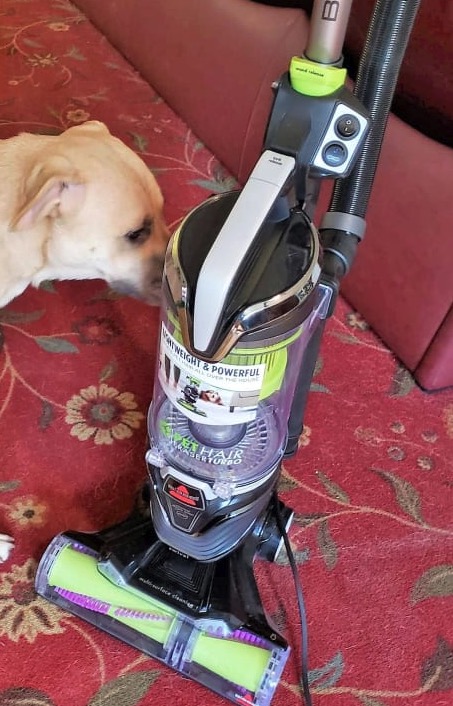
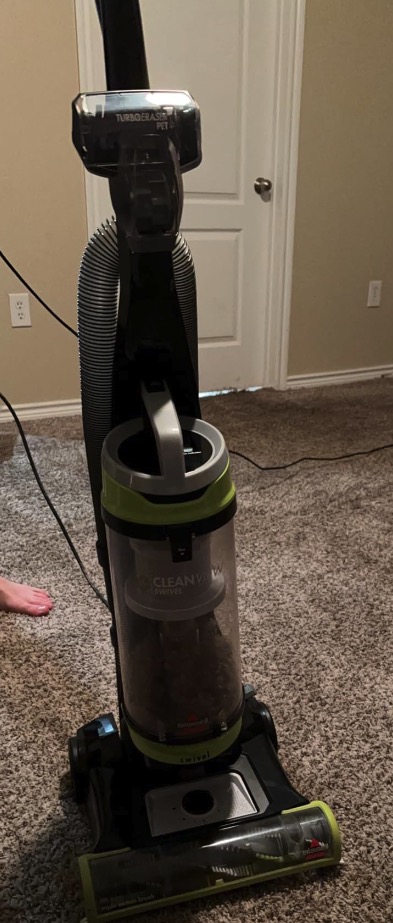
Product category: items_vacuum
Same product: no